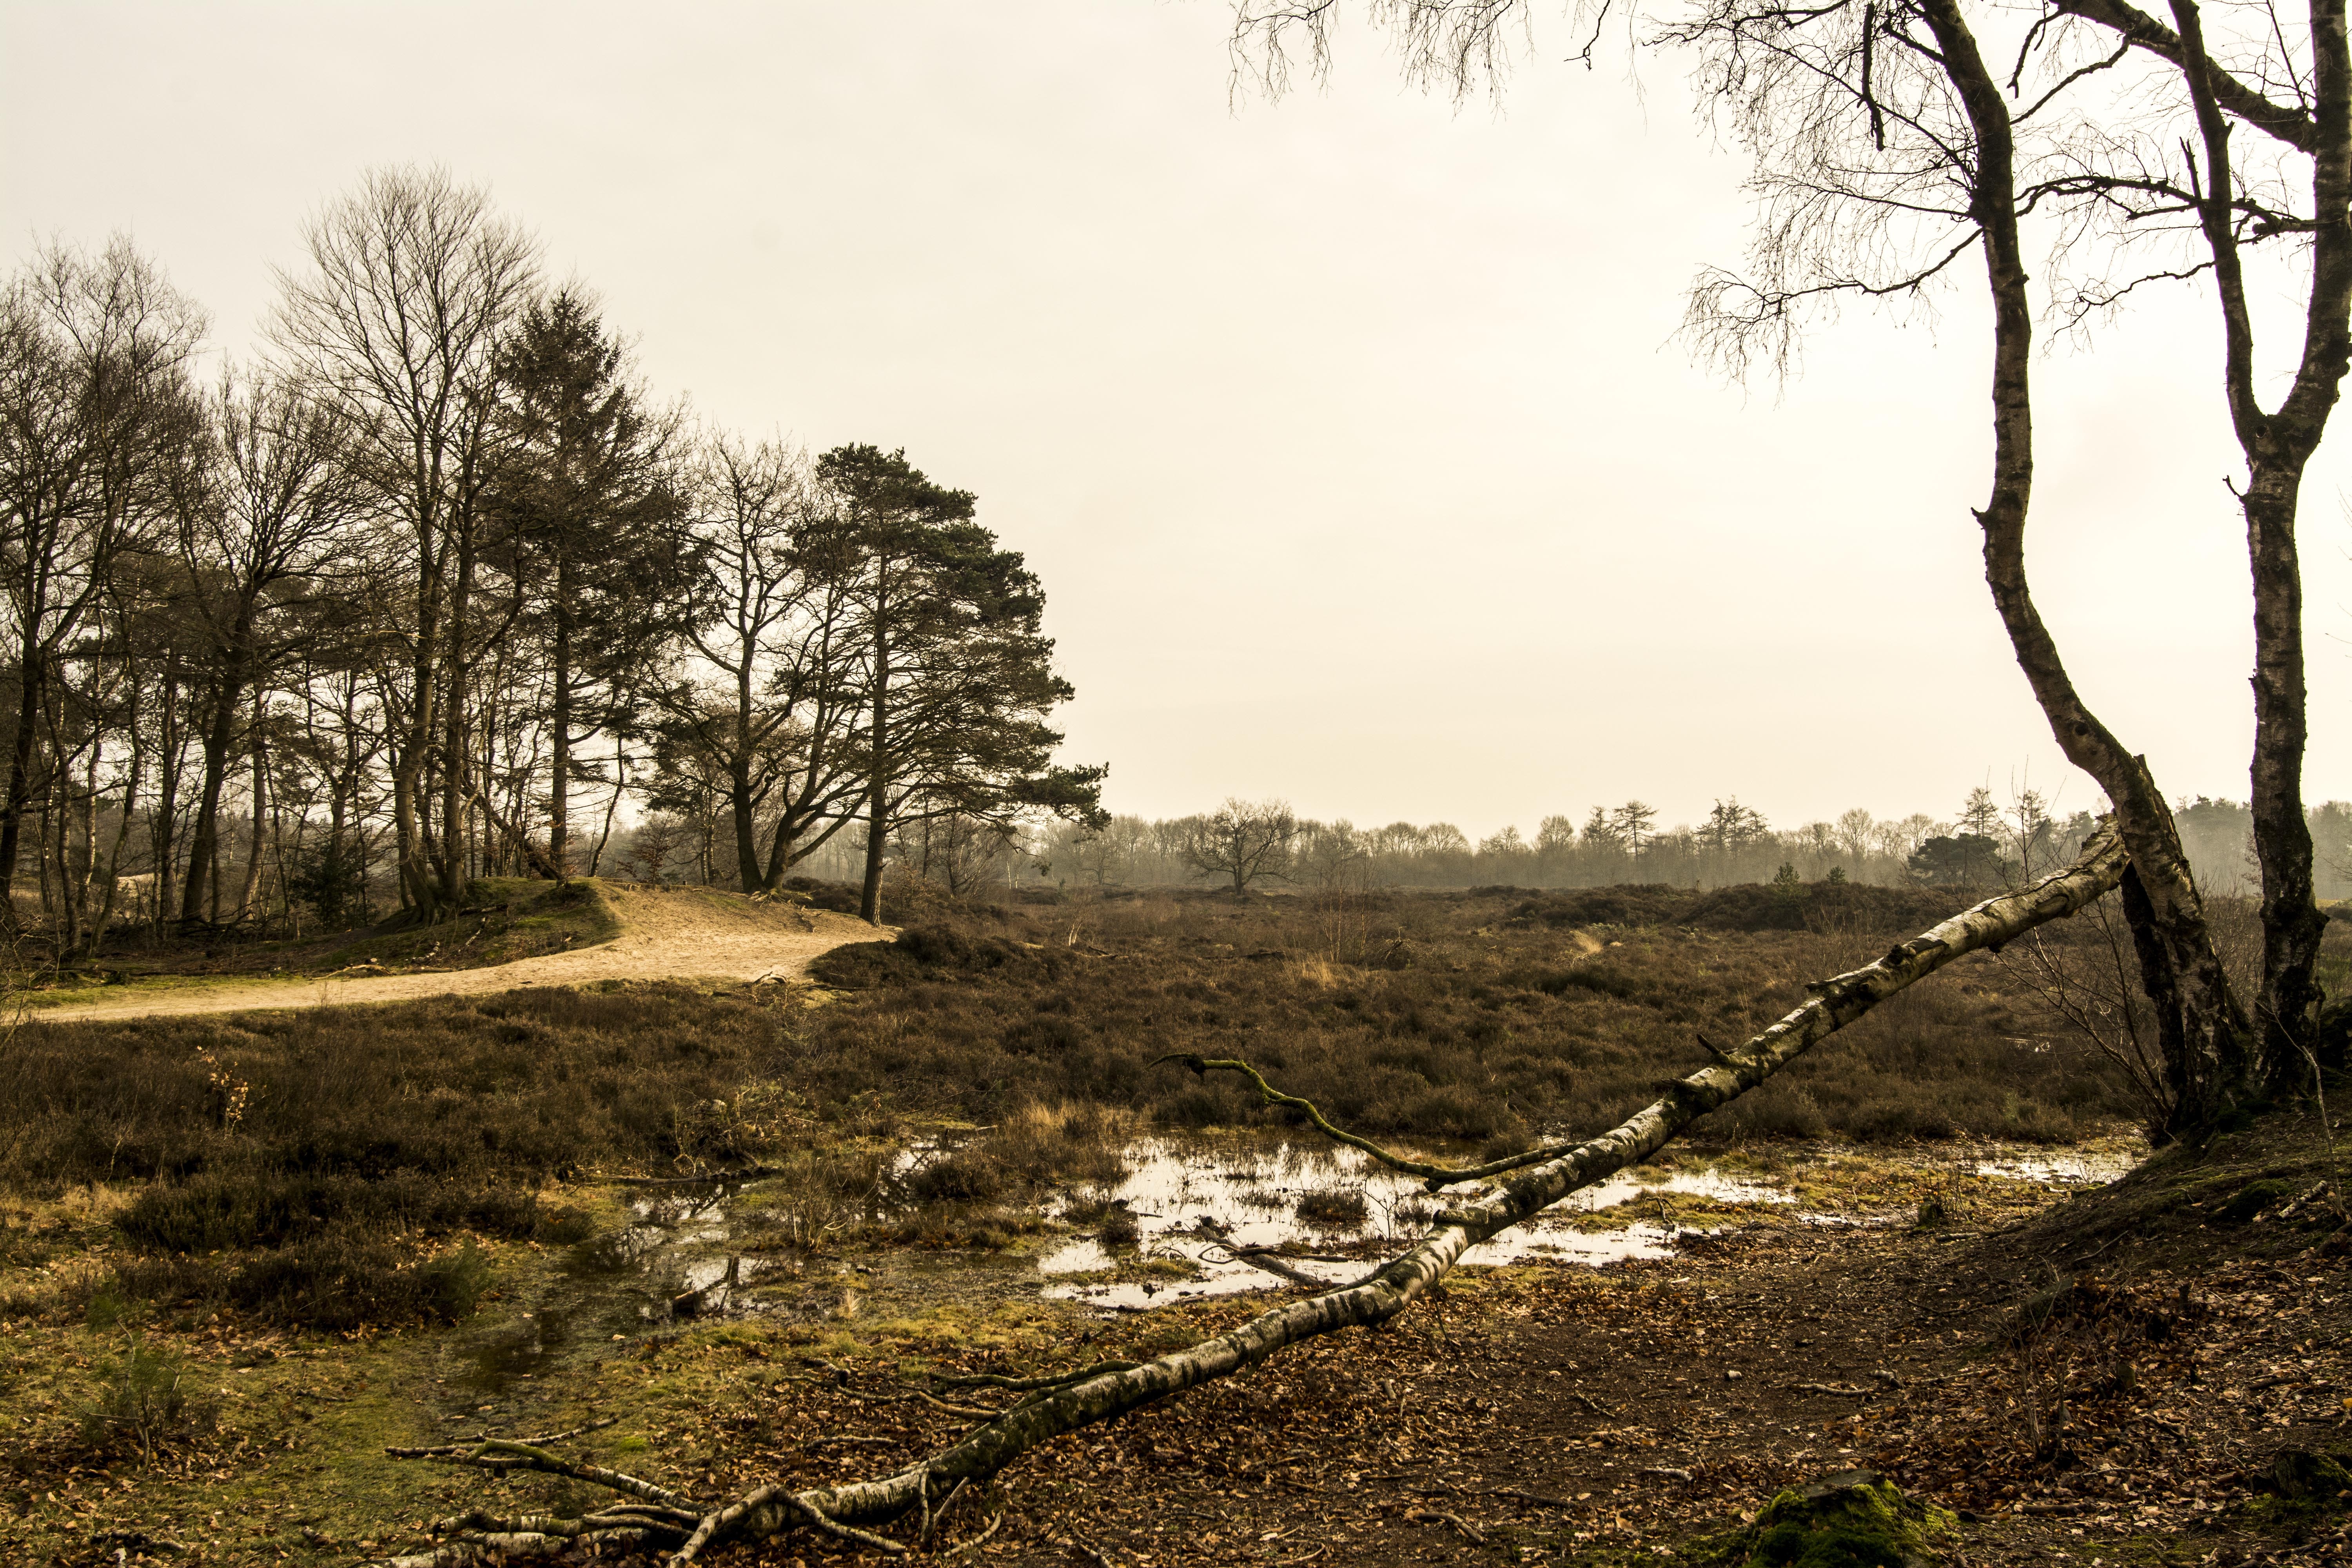
landscape, tree, nature, forest, wilderness, plant, morning, hill, soil, trees, branches, woodland, habitat, rural area, natural environment, atmospheric phenomenon, woody plant